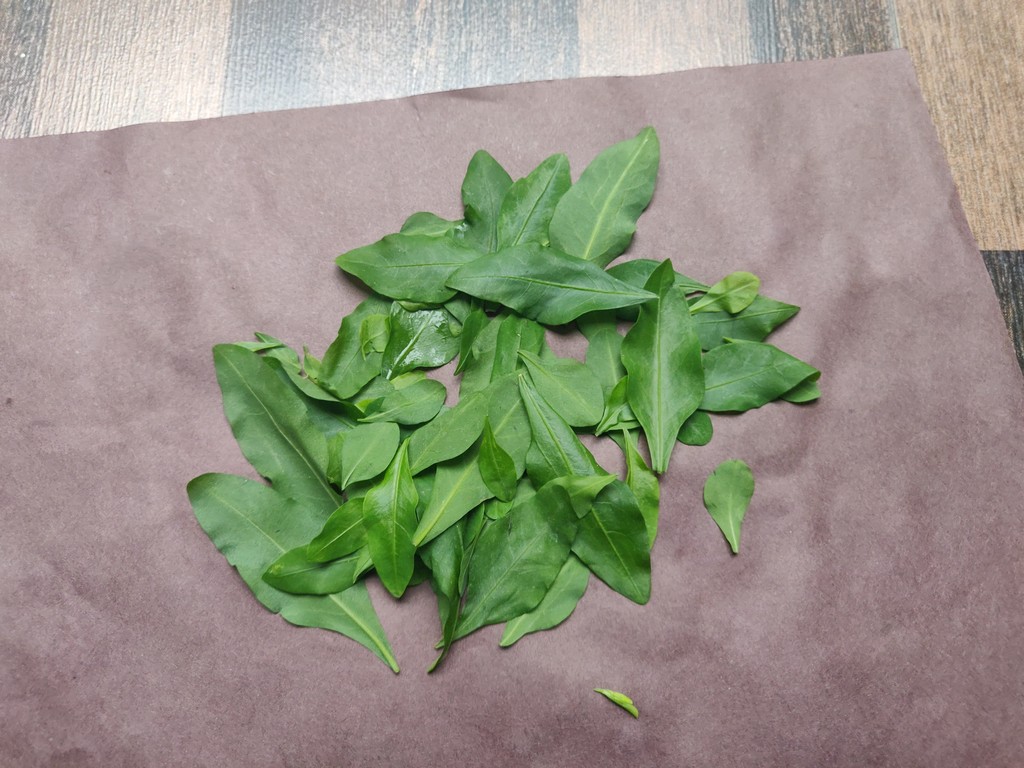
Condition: Healthy
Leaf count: multiple
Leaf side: unknown